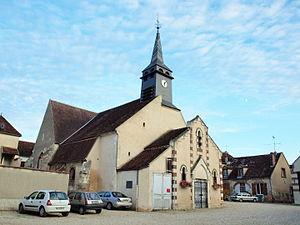
Bassou (Yonne, France)
Bassou est une commune française située dans le département de l'Yonne, en région Bourgogne-Franche-Comté.